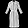
Label: Dress